Comrades Marathon

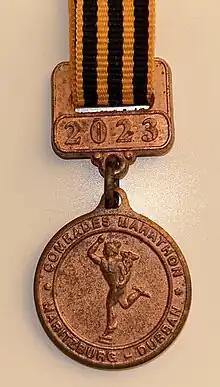
Vic Clapham medal from the 2023 Comrades Marathon, awarded to finishers who complete the race between 11:00:00 and 11:59:59

In the 1990s and 2000s, the Comrades became more global and professional. Prize money was introduced in 1995, attracting elite international athletes. The race date shifted from Republic Day to Youth Day, reflecting South Africa’s changing political context. The 2000 race drew nearly 24,000 entrants to celebrate the 75th anniversary, and in 2010, the event entered the Guinness World Records for most finishers in an ultramarathon. Runners like Leonid Shvetsov (2007 & 2008) and David Gatebe (2016) set course records, while athletes such as Stephen Muzhingi and the Russian identical twin sisters Olesya and Elena Nurgalieva dominating multiple editions - the sisters winning 10 races between them.